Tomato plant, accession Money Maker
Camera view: tilt-top (135 deg); turntable rotation: 150 degrees
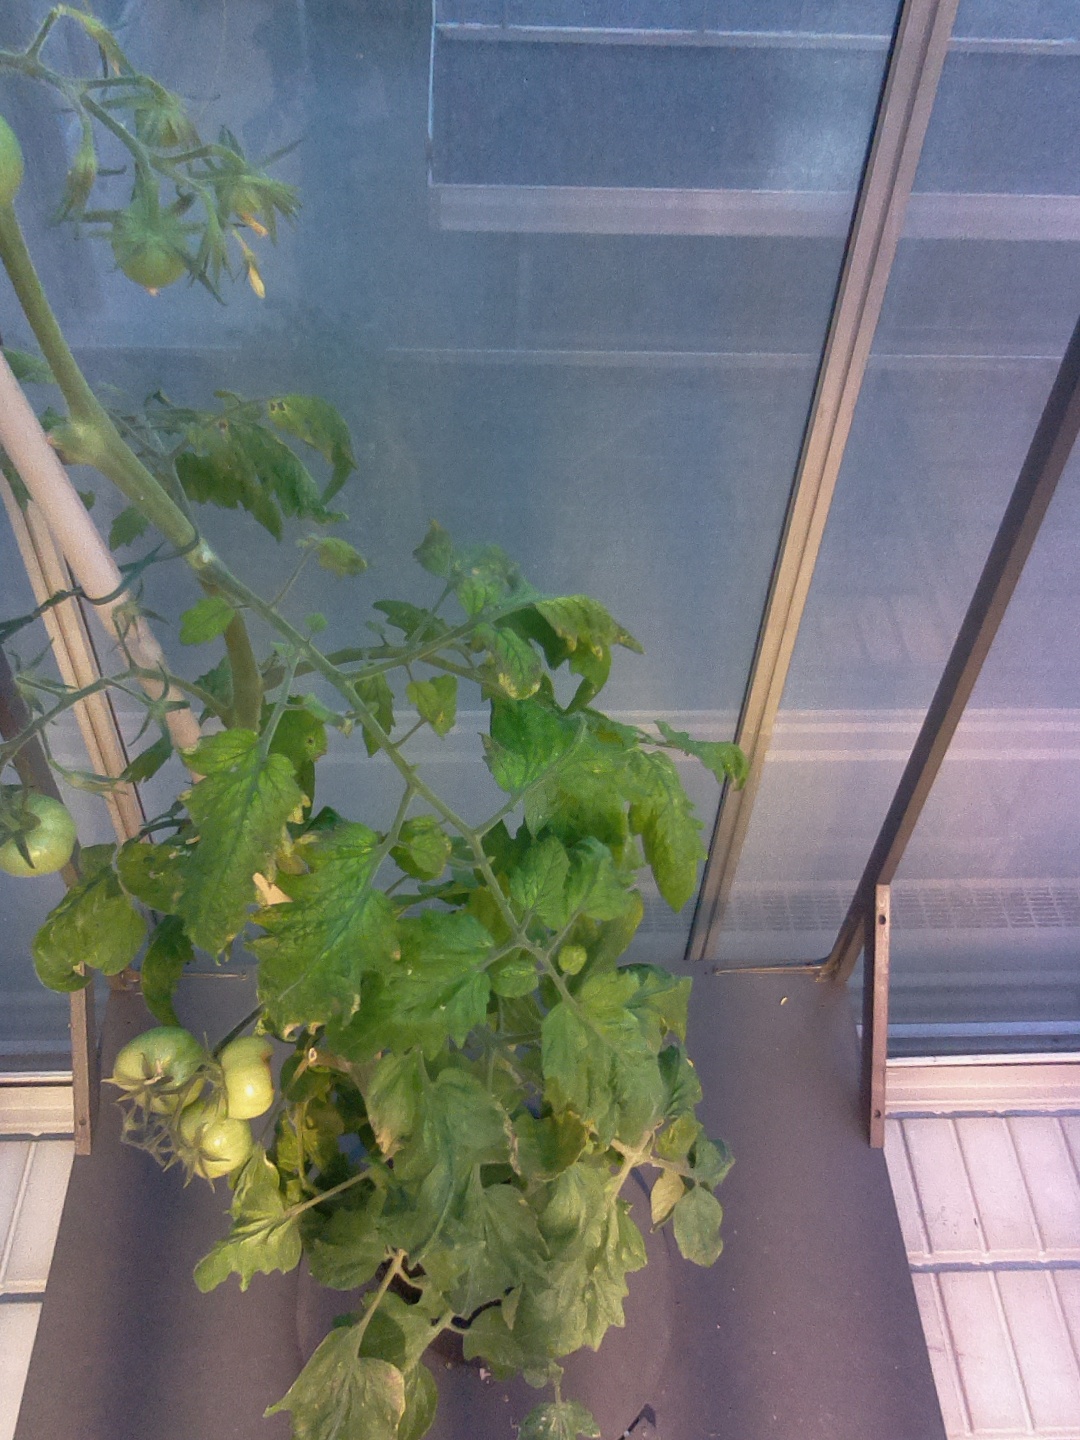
BBCH growth stage 79: 90% -100% of final fruit size